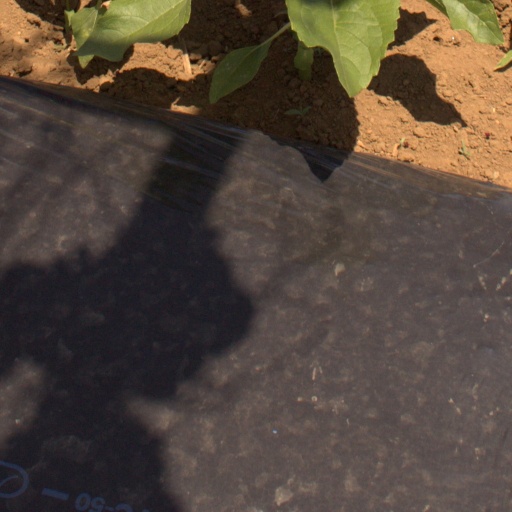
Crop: Jerusalem artichoke